Verginità

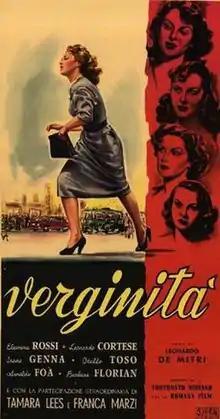
Film poster

Verginità is a 1951 Italian melodrama film written and directed by Leonardo De Mitri.